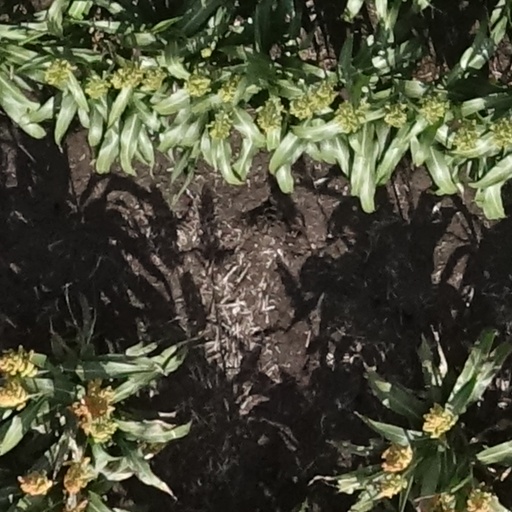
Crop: sorghum